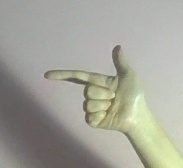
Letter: yaa